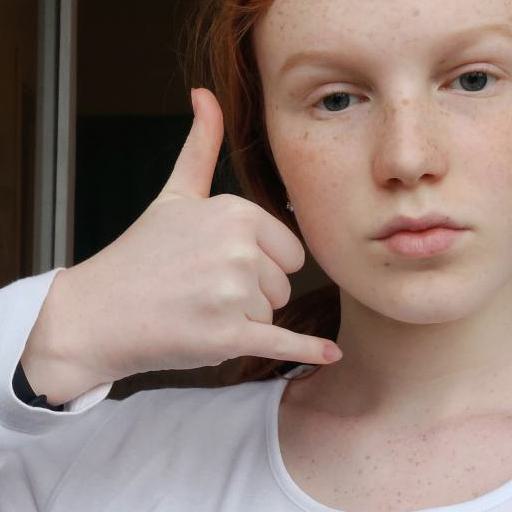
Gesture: call